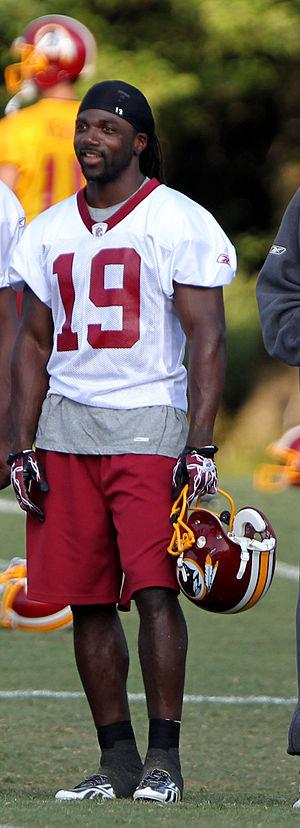
Donté Lamar Stallworth est un joueur américain de football américain, né le 10 novembre 1980 à Sacramento, qui évolue au poste de wide receiver.